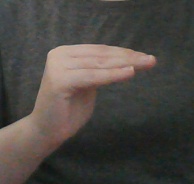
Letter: haa